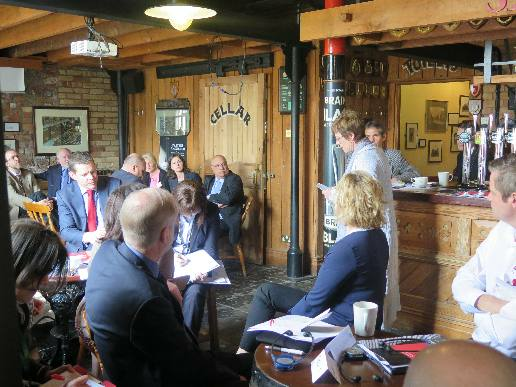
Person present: Yes